Mutual Broadcasting System

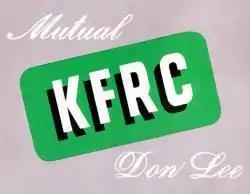
Logo for KFRC, the Mutual station in San Francisco, owned by the Don Lee Broadcasting System

Late in the 1940s, there was a brief exploration into the idea of launching a Mutual-branded television network, serious enough to prompt talks with Metro-Goldwyn-Mayer as a potential source of programming talent. Plans for the proposed Mutual-branded network advanced far enough that, at the annual meeting of Mutual stockholders in April 1950, network president Frank White made an official announcement of the planned creation of a limited five-station Mutual network (Boston-WNAC, New York City-WOR, Washington, D.C.-WOIC, Chicago-WGN, and Los Angeles-KHJ). At that same time Mutual radio station KQV in Pittsburgh, which was engaged in an ultimately unsuccessful attempt to get a television license, was reportedly hoping for their station to be a Mutual television affiliate. "Mutual Television Network" ended up being the decided-on branding for the Mutual-branded network. However, the 5-station Mutual network failed in short time (operating for only 11 months), and Mutual became the only radio network outside the "Big Three" U.S. radio networks, even with a short-lived trial in TV, not to be long-term connected to (and eventually lose its dominance to) a television network. While the Mutual TV network was short-lived, this did not mean the group did not have an influence over commercial television's early development. Several Mutual radio affiliates launched their own television stations that would often be affiliated with the television networks of ABC, NBC, CBS or DuMont.